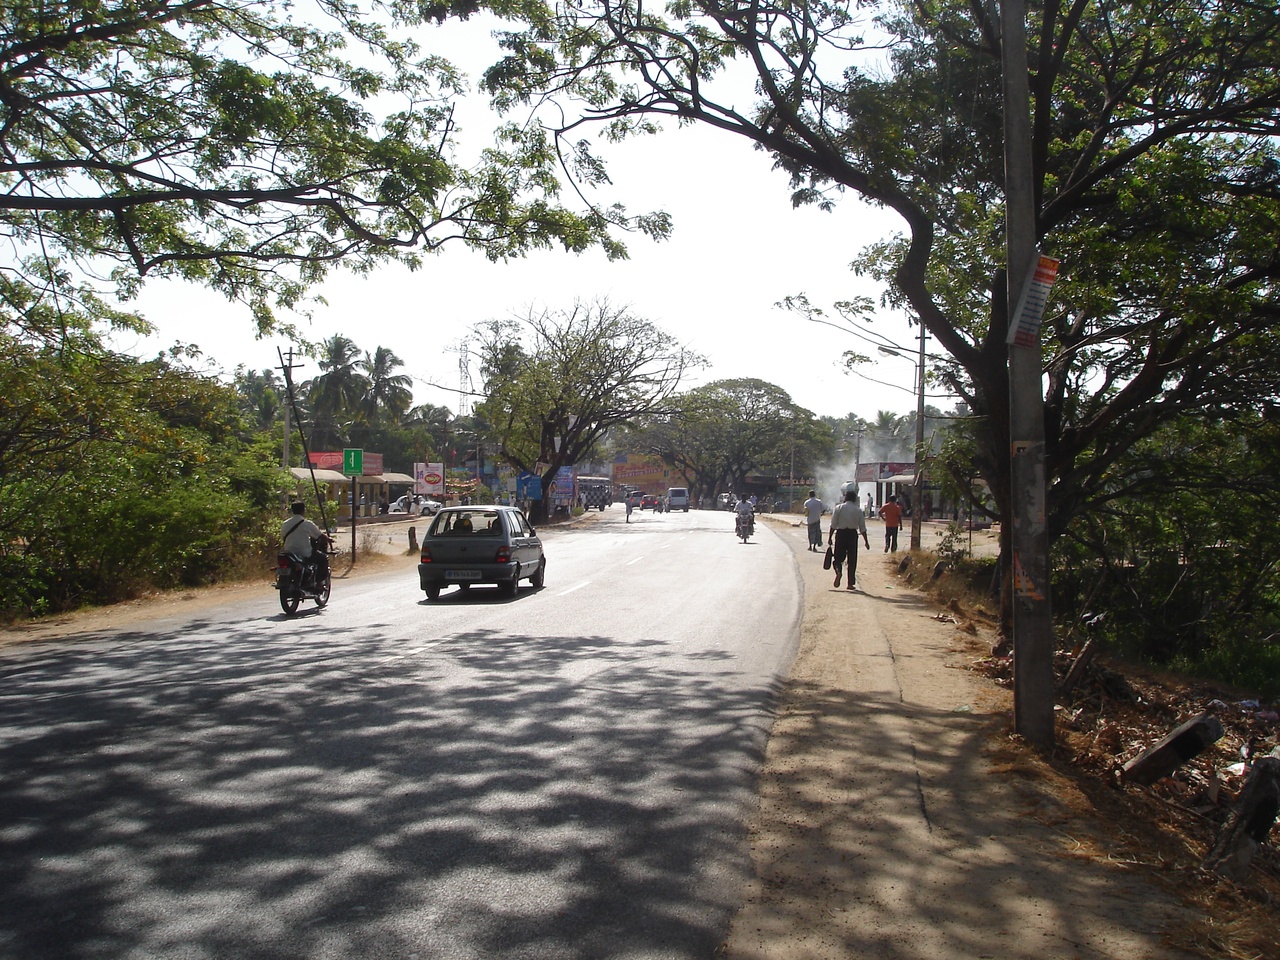
Parvathipuram bus stand